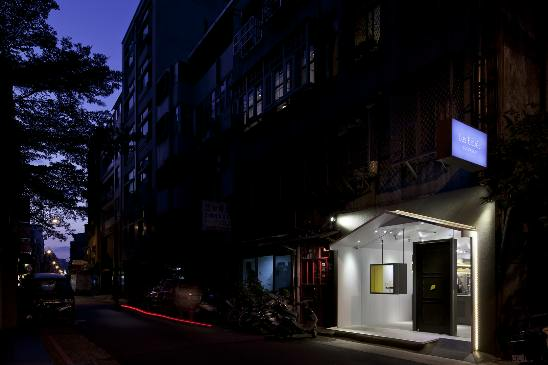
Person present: No